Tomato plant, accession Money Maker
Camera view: horizontal (90 deg, fisheye); turntable rotation: 60 degrees
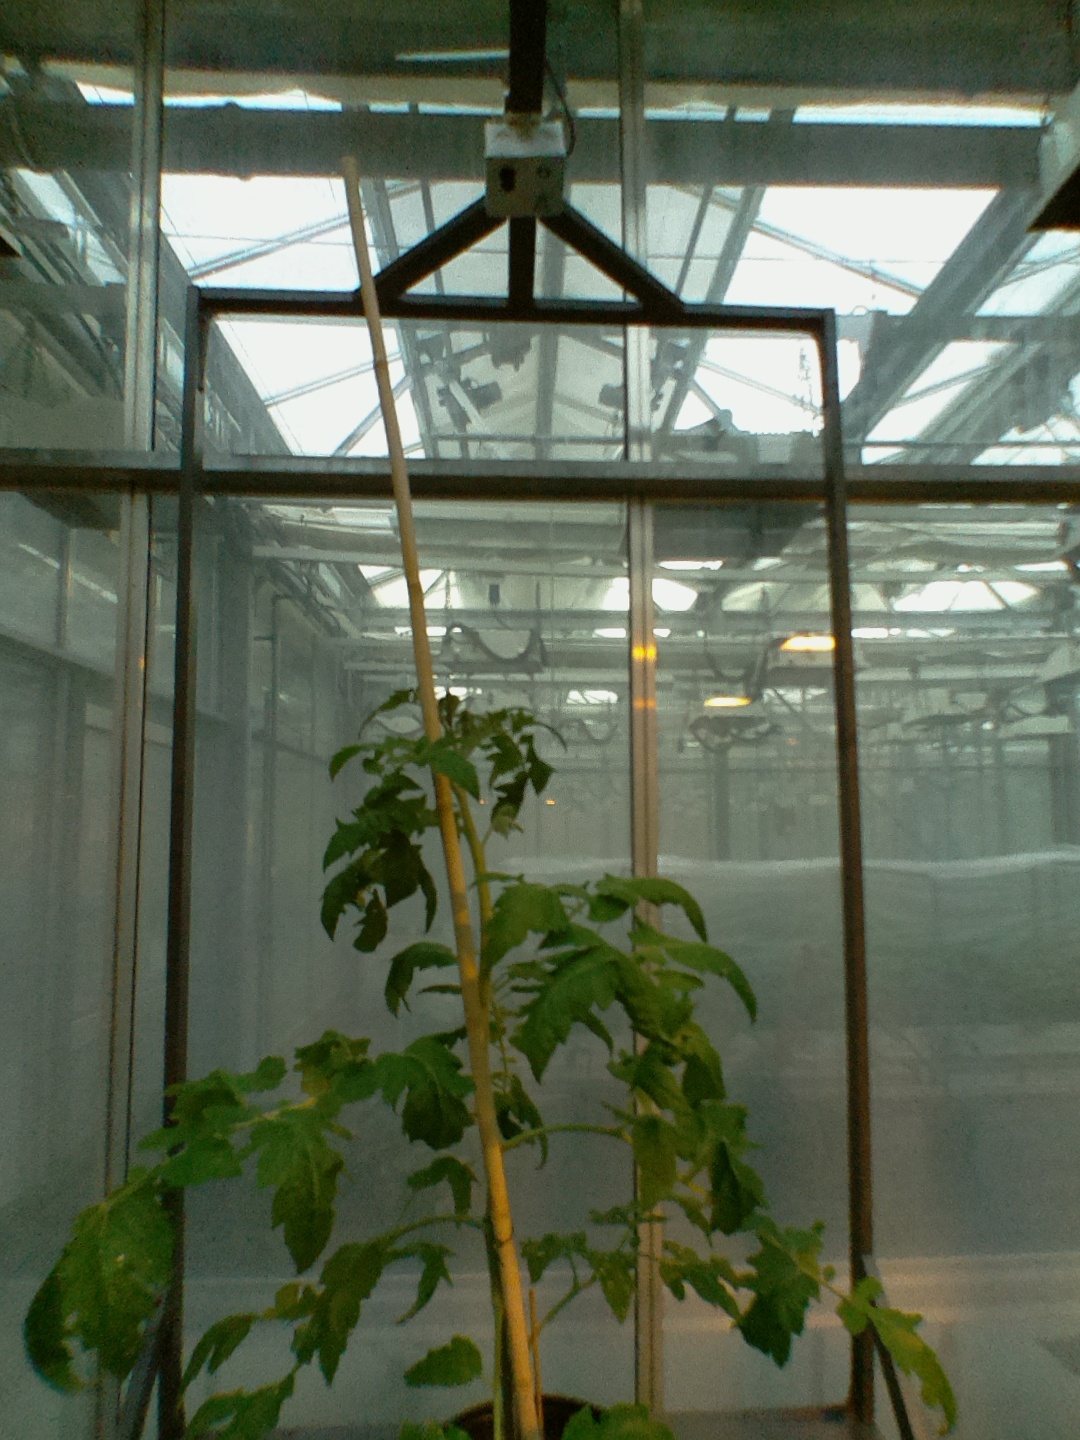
BBCH growth stage 60: First flowers open